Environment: real
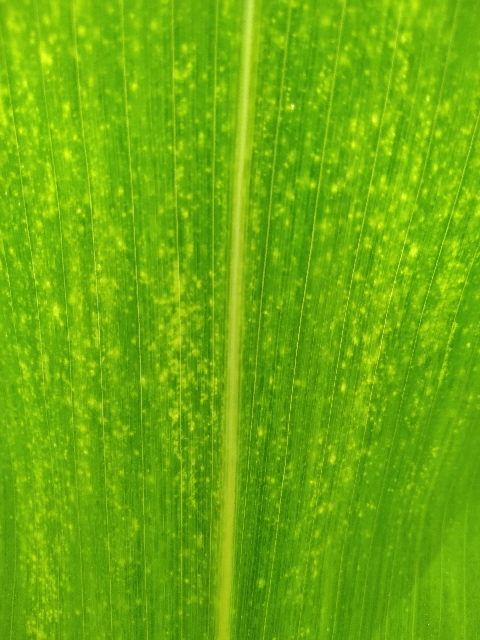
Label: lethal_necrosis